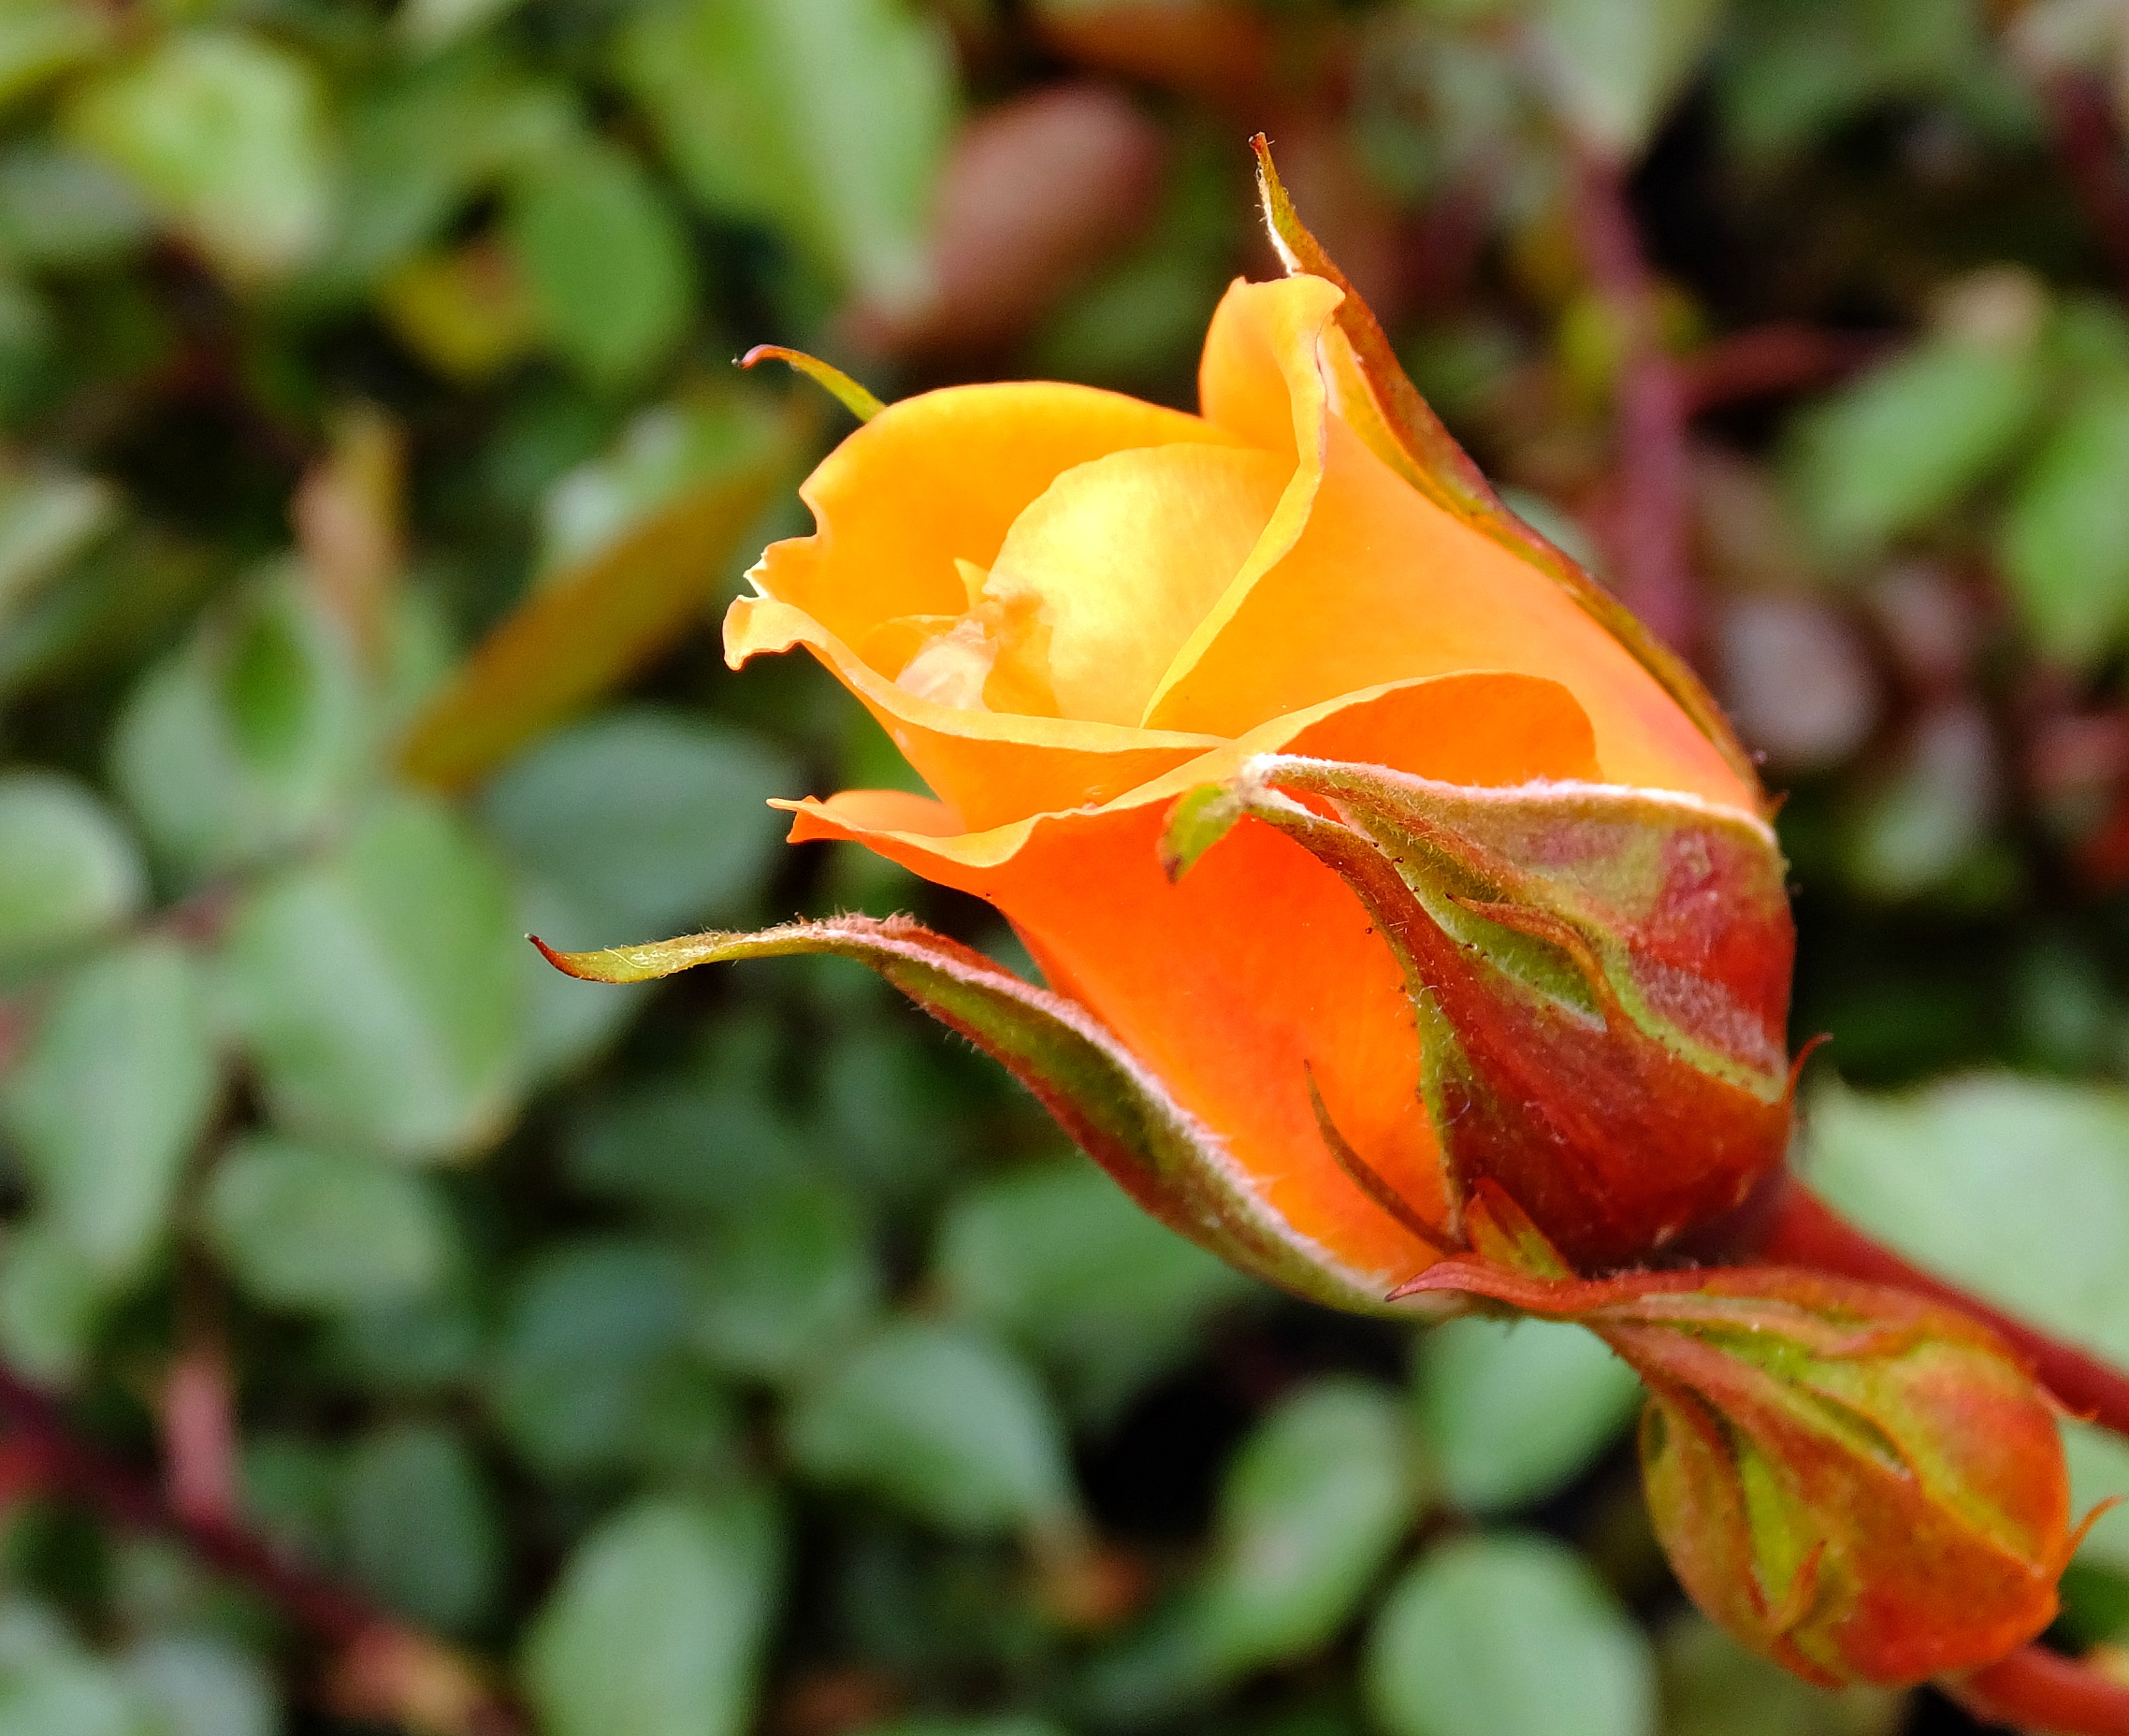
nature, branch, blossom, plant, leaf, flower, petal, bloom, rose, orange, macro, autumn, botany, yellow, flora, wildflower, close up, shrub, macro photography, flowering plant, rose family, rose bud, land plant